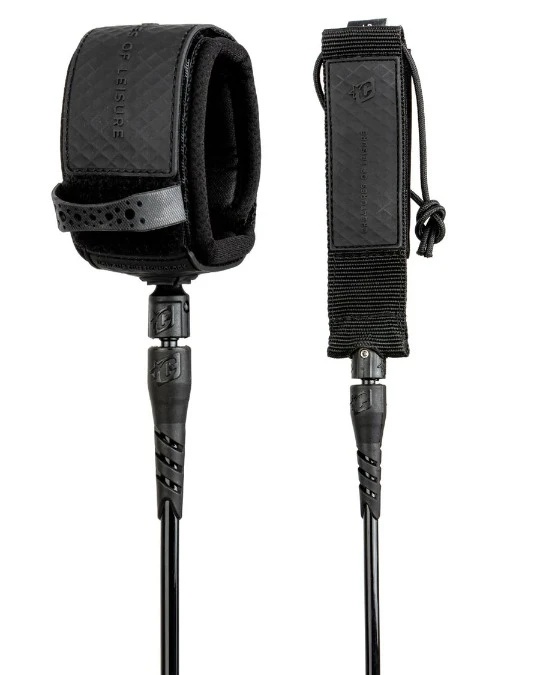
10ft Longboard Ankle Leash
Regular Longboard Ankle Leash for medium to large waves or a longer board. A new generation of reliability, this 10ft leash will have you covered for those days when a little more length is required - the perfect leash for all-around surf conditions. LLA21010BKBK
Brand: CREATURES
Category: Sporting Goods > Outdoor Recreation > Boating & Water Sports > Surfing > Surf Leashes